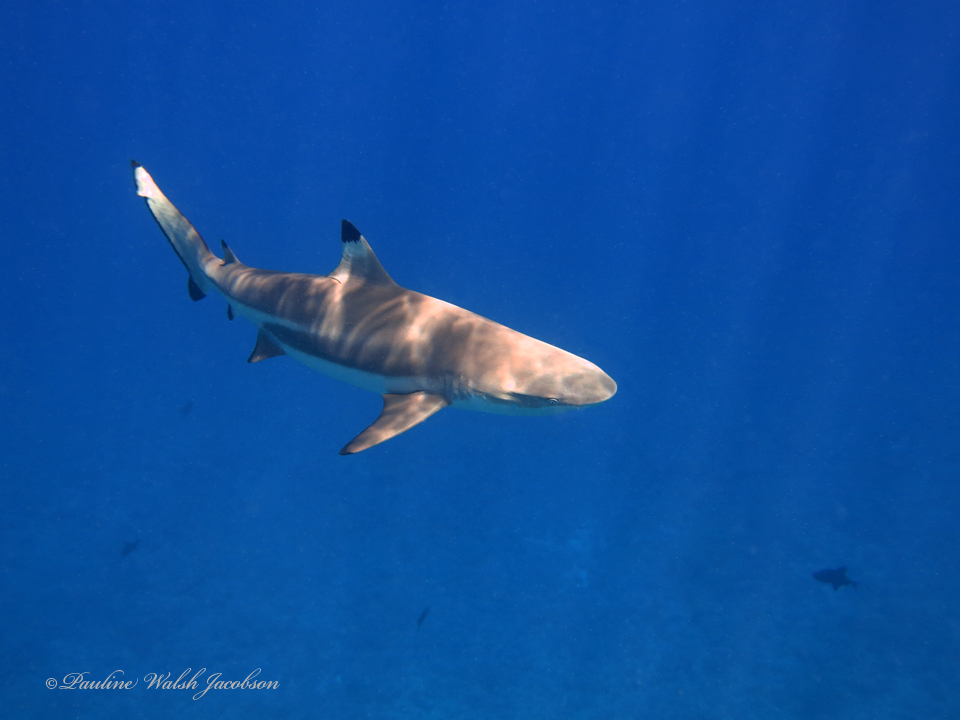
Carcharhinus melanopterus (Blacktip Reef Shark)